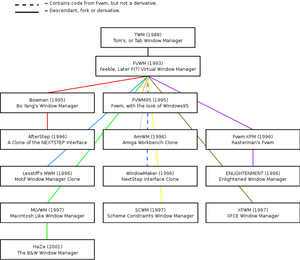
Le F Virtual Window Manager est un gestionnaire de fenêtres virtuelles pour le système X Window. Au départ un dérivé de twm, FVWM a évolué en un environnement pour système Unix hautement configurable.